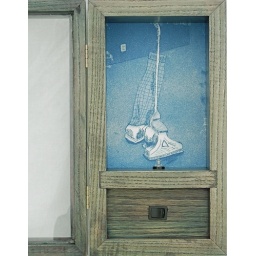
Illuminated Vacuum. 2007. 12 x 6 inches. Etching, aquatint in handmade box with light and glass door